Ramón Artigas

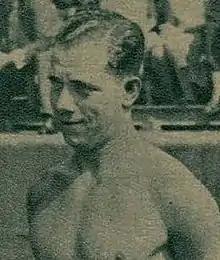

Ramón Artigas (1 March 1908 – 4 January 1995) was a Spanish swimmer. He competed in the men's 4 × 200 metre freestyle relay event at the 1928 Summer Olympics.